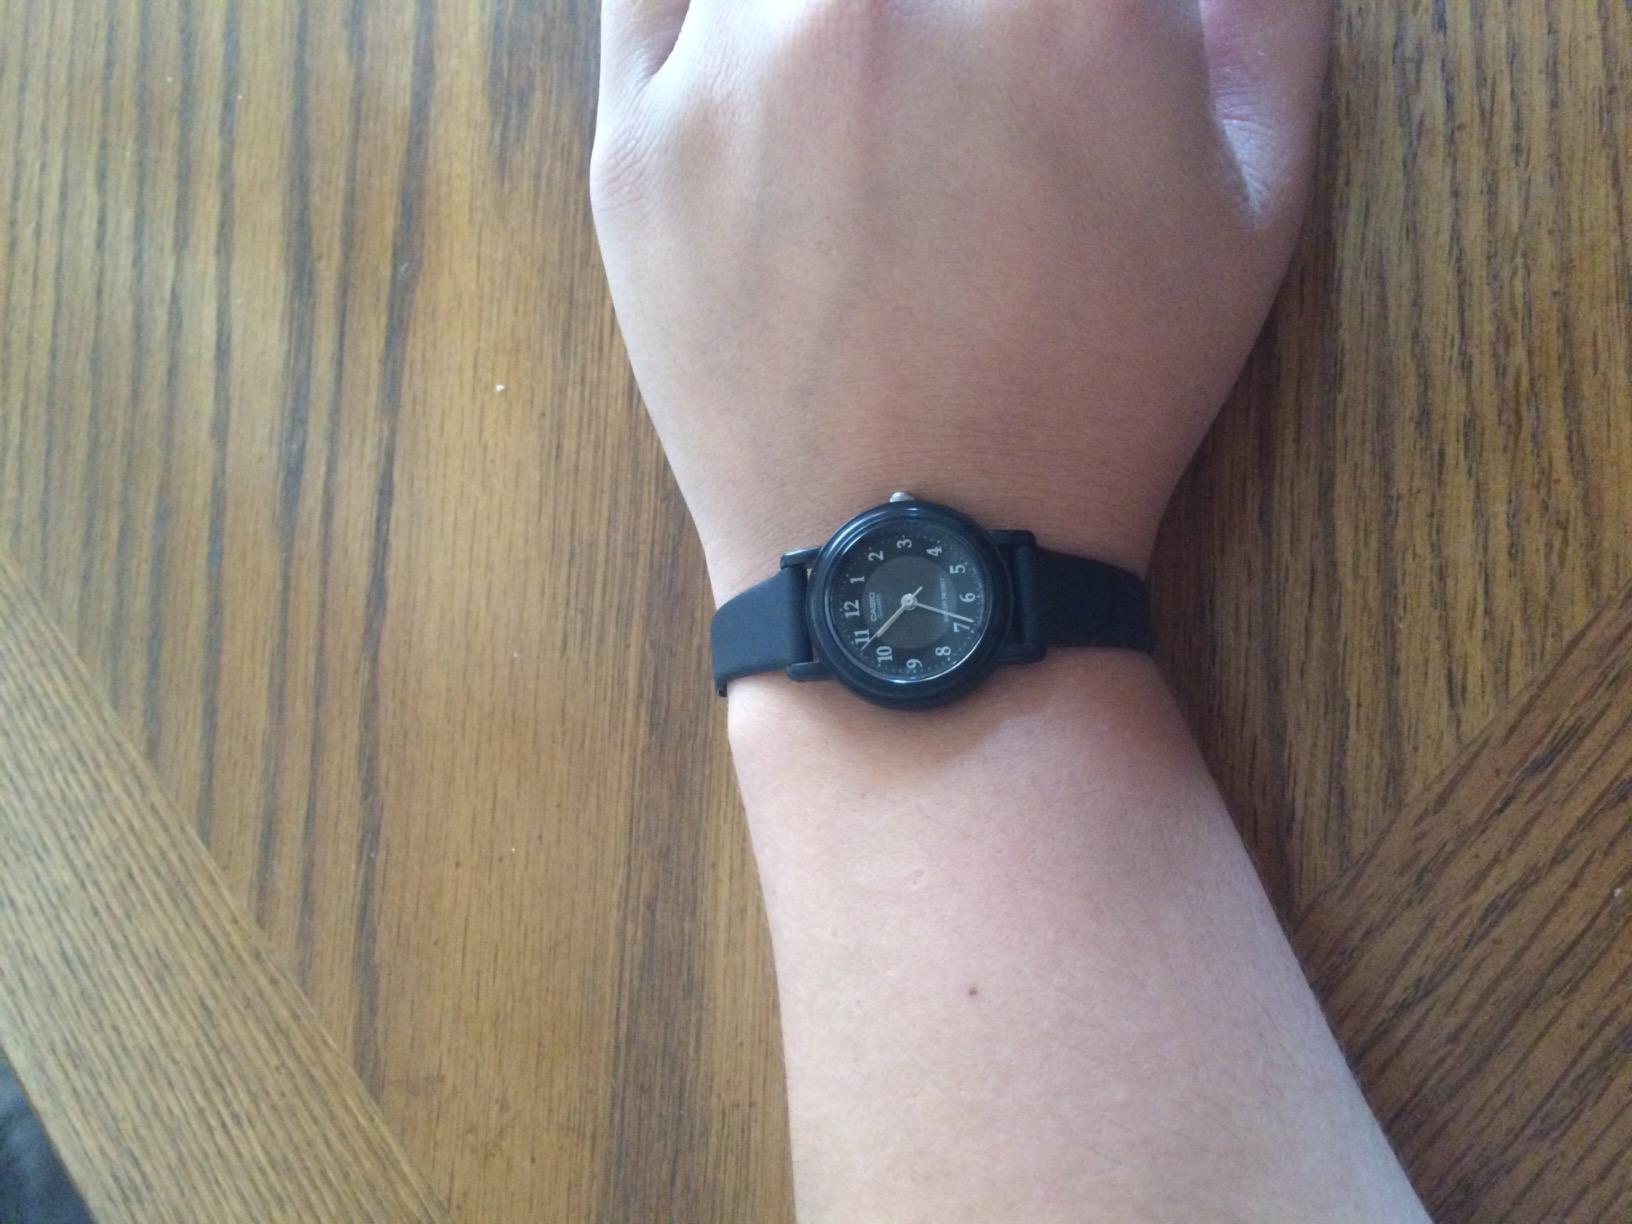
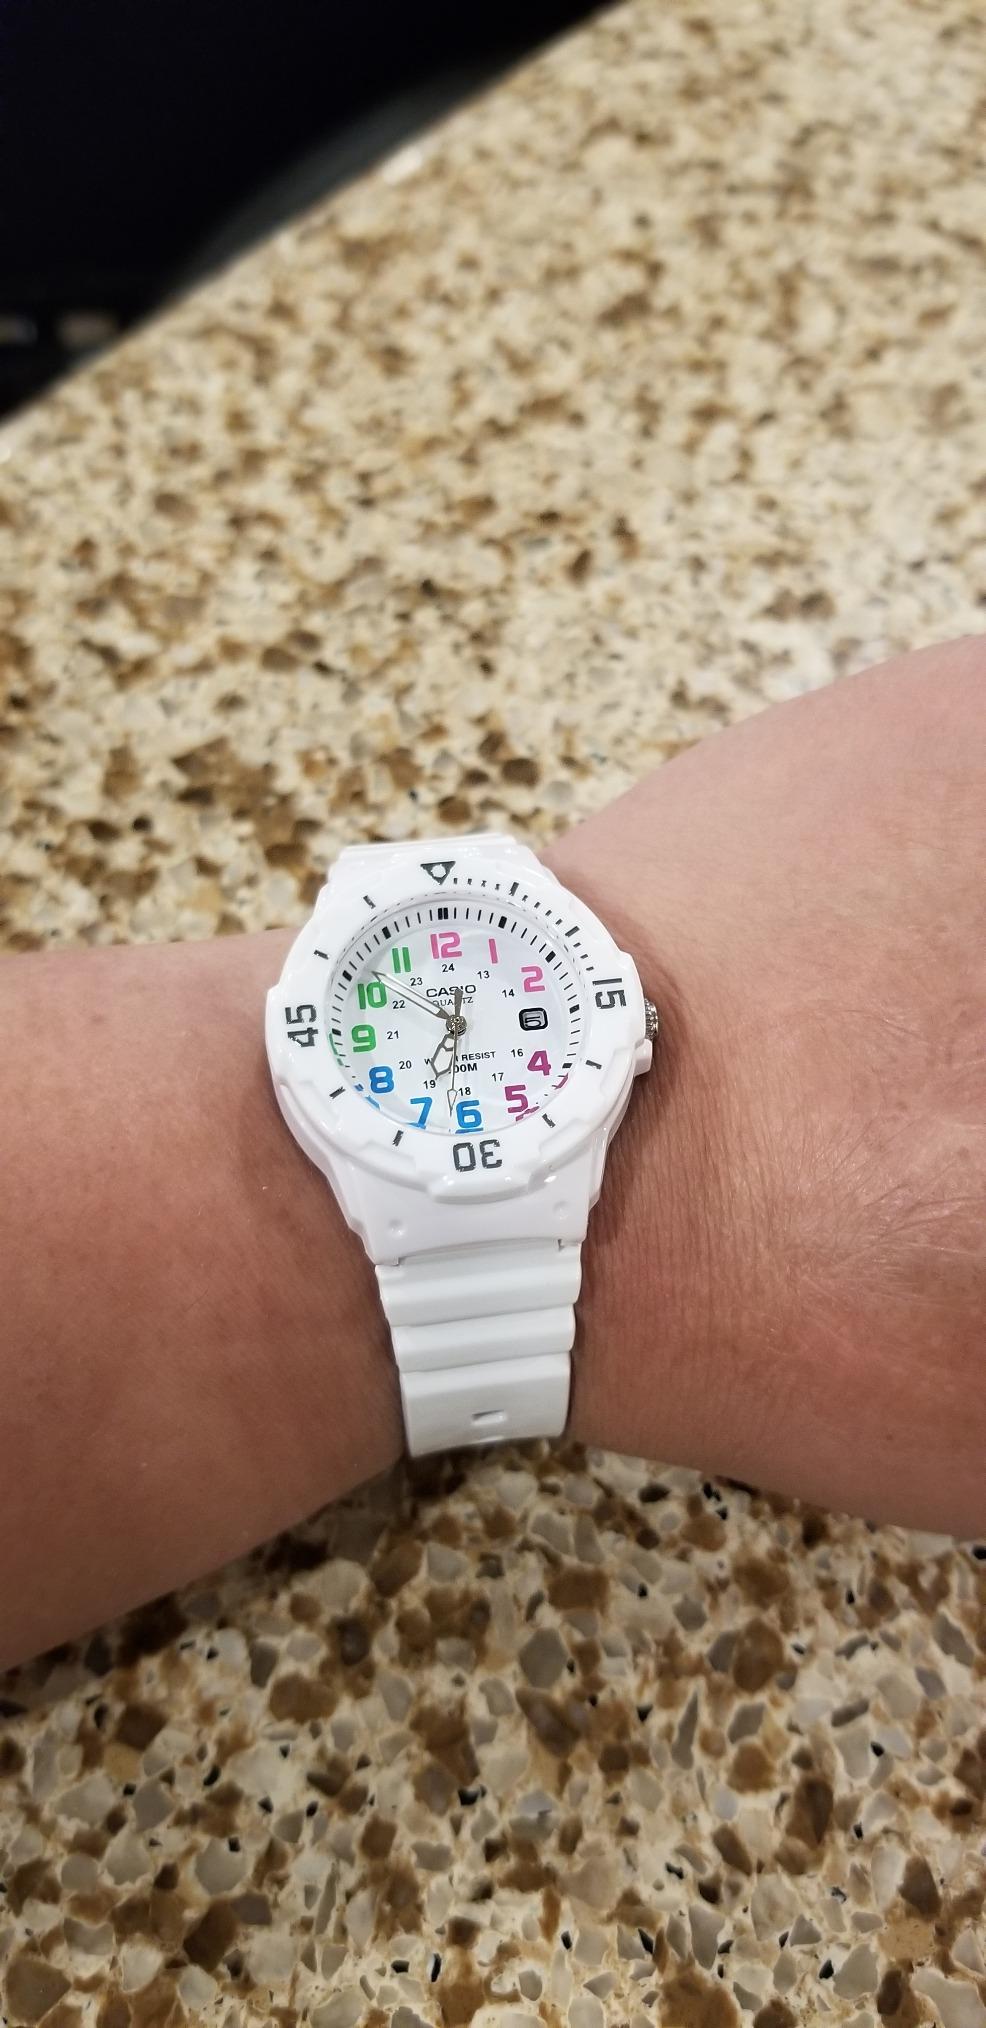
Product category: accessories_watch
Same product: no